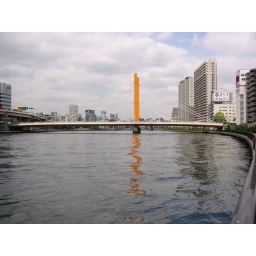
new grand bridge over the sumida river viewing from koto-ku,tokyo